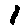
Label: 1